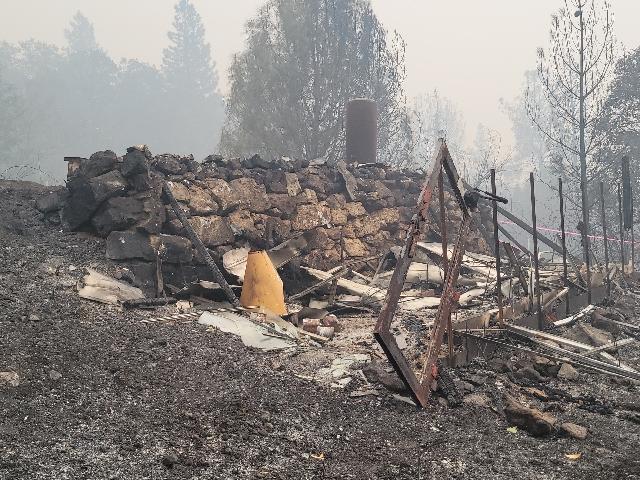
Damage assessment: destroyed